Mississippi Highway 9

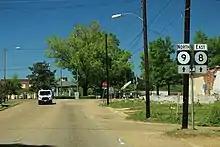
MS 8 and MS 9 traffic circle in Calhoun City

MS 9 curves to the northeast again as it travels through the communities of Randolph and Springville, where it has an intersection with MS 334, before passing through farmland, where it has an intersection with MS 341. The highway now enters Pontotoc and passes through neighborhoods, where it has an intersection with unsigned MS 770 (Spur Street) and becomes concurrent with MS 338 (W Oxford Street), before entering a business district. MS 9 has intersections with MS 15 and MS 336 (Turnpike Road) as it bypasses downtown along it western and northern sides. The highway now travels through neighborhoods, where it splits from MS 338 (E Oxford Street) and turns north along N Main Street at an intersection with MS 41 (N Main Street), before having an intersection with MS 345 (N Main Street) and passing through more rural areas. MS 9 leaves Pontotoc at an interchange with US 278/MS 6, where it widens to a four-lane divided expressway, and heads northeast through hilly areas to travel through the community of Endville. The highway enters Sherman after an intersection with Magnolia Way (unsigned MS 780), with the expressway end at an interchange with I-22/US 78 (Exit 76). The road continues into downtown Sherman as 3rd Avenue while MS 9 heads west along I-22/US 78 to cross into Union County.